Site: brandenburg
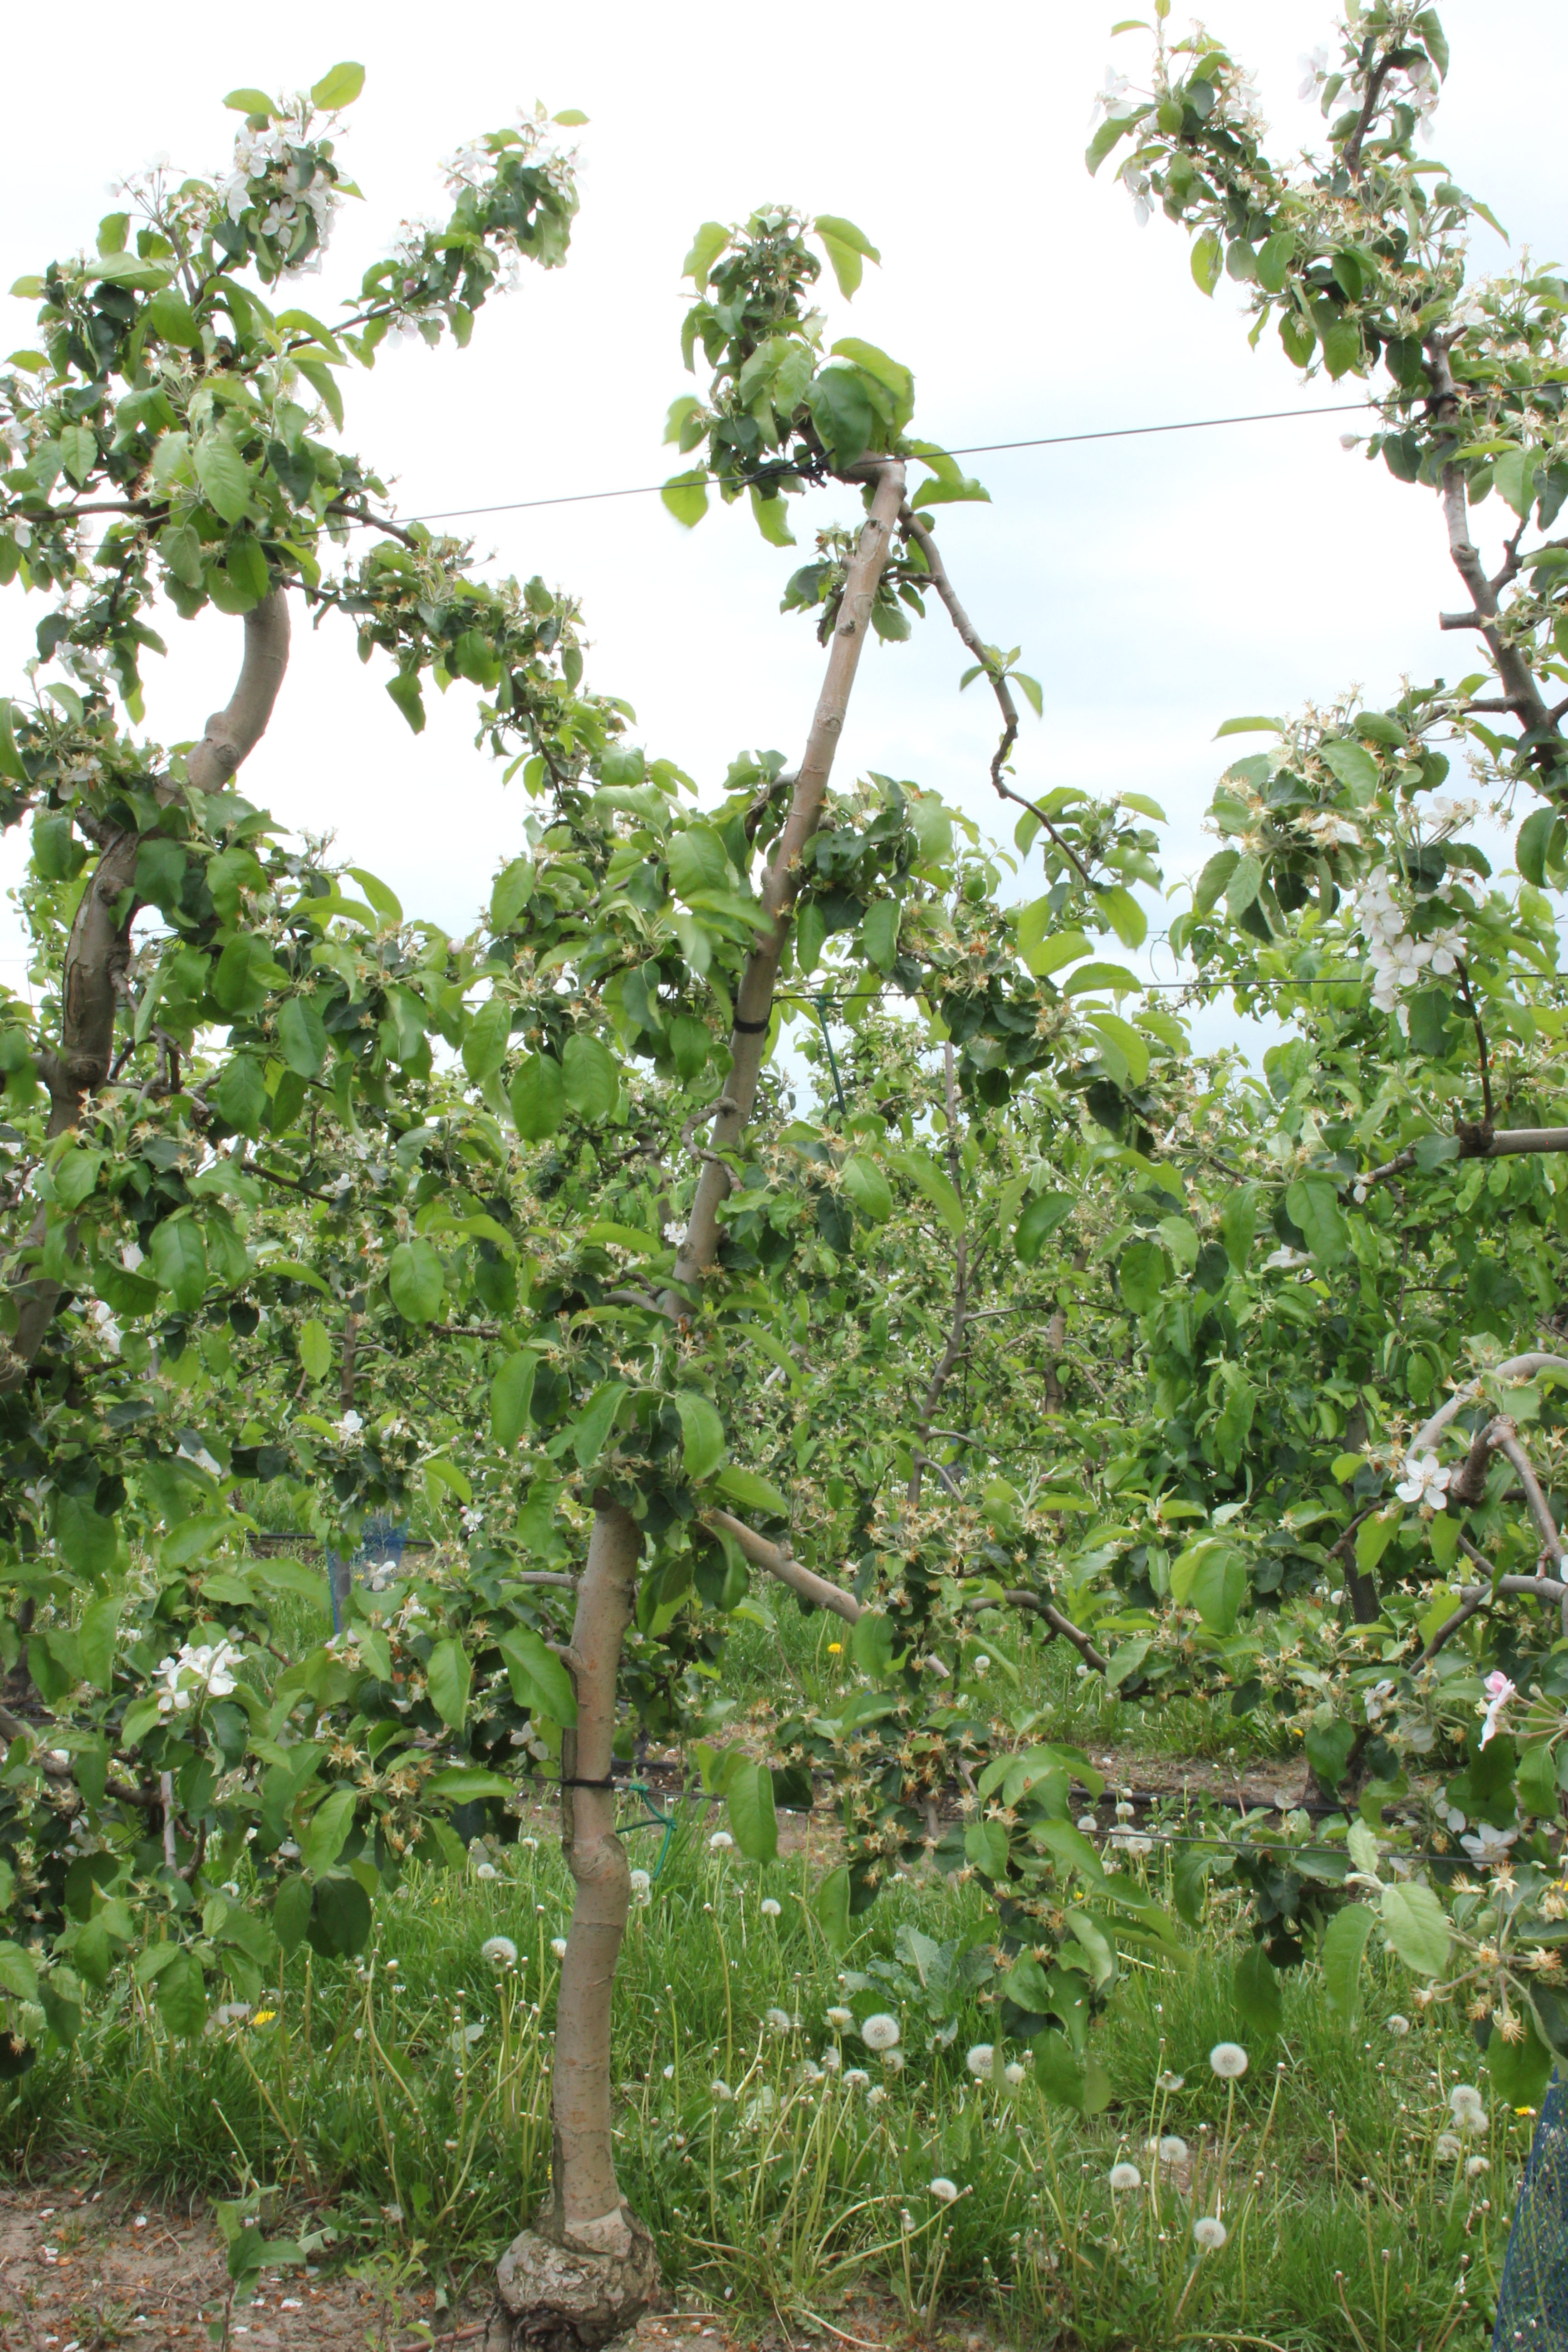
Growth stage (BBCH 67): Flowering